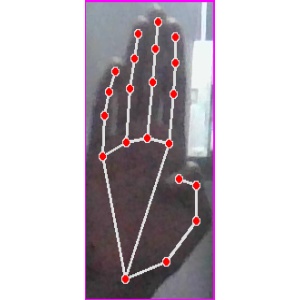
अक्षर: झ